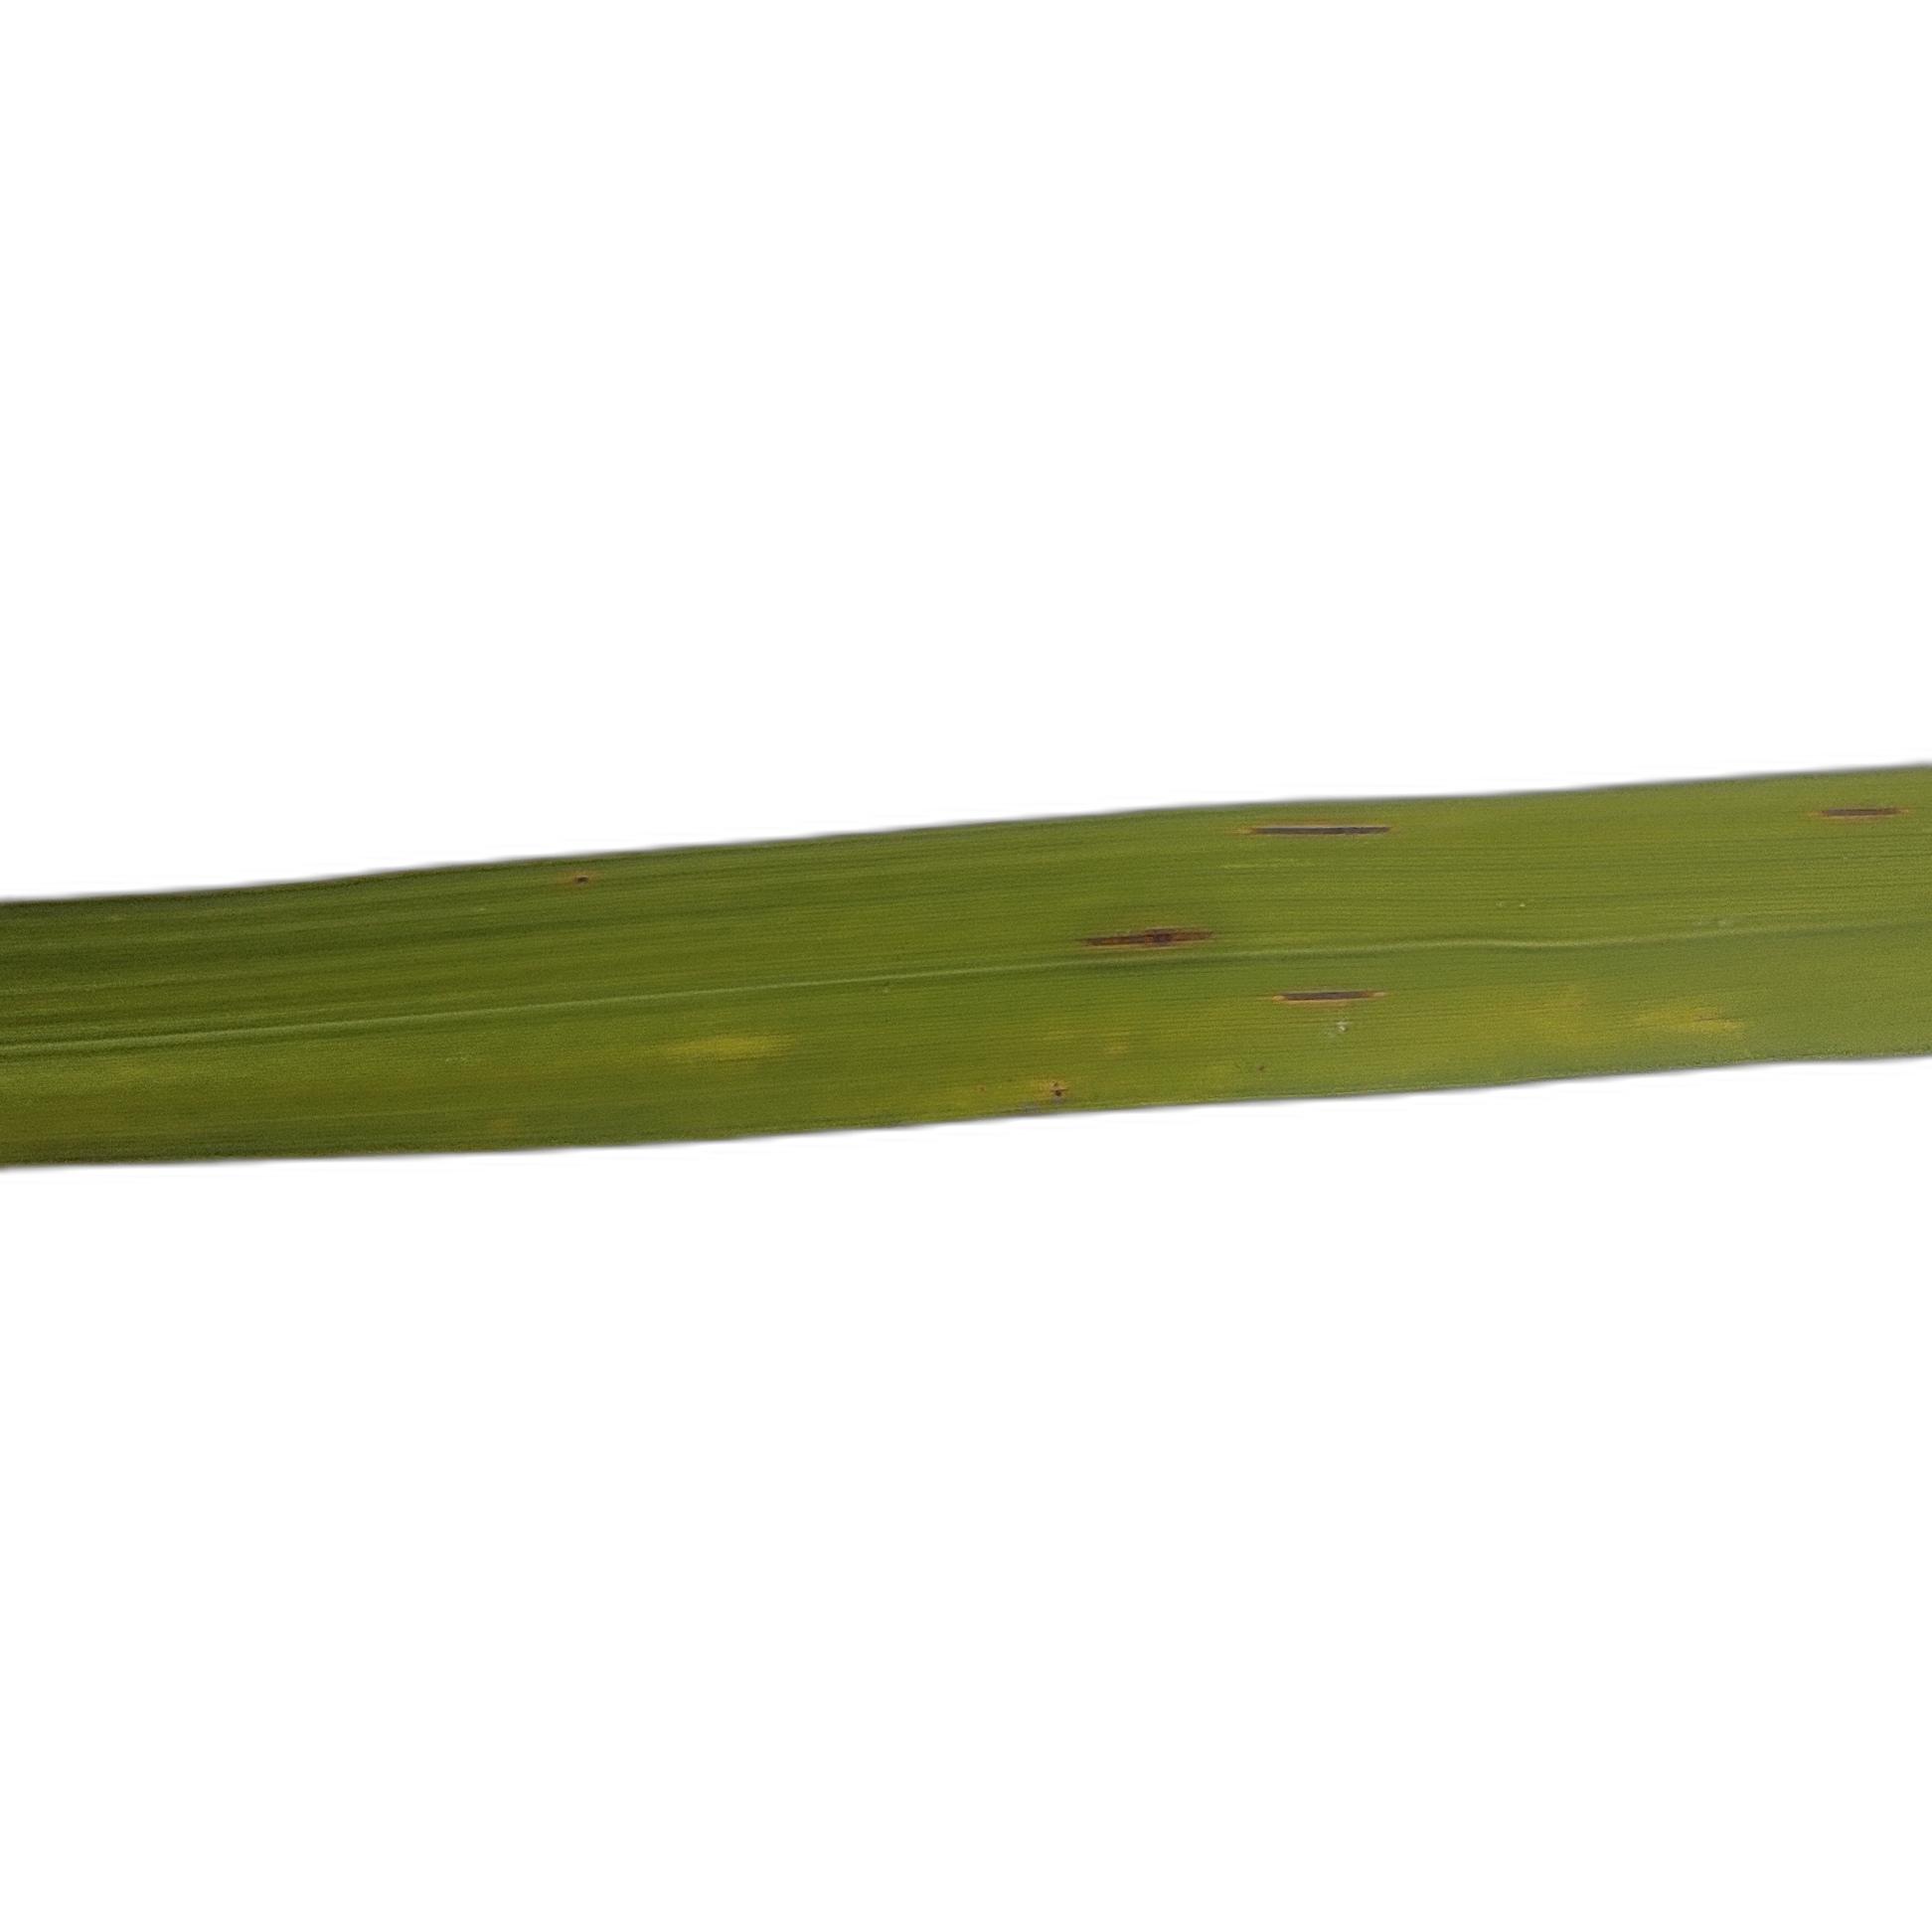
Label: Rice Blast